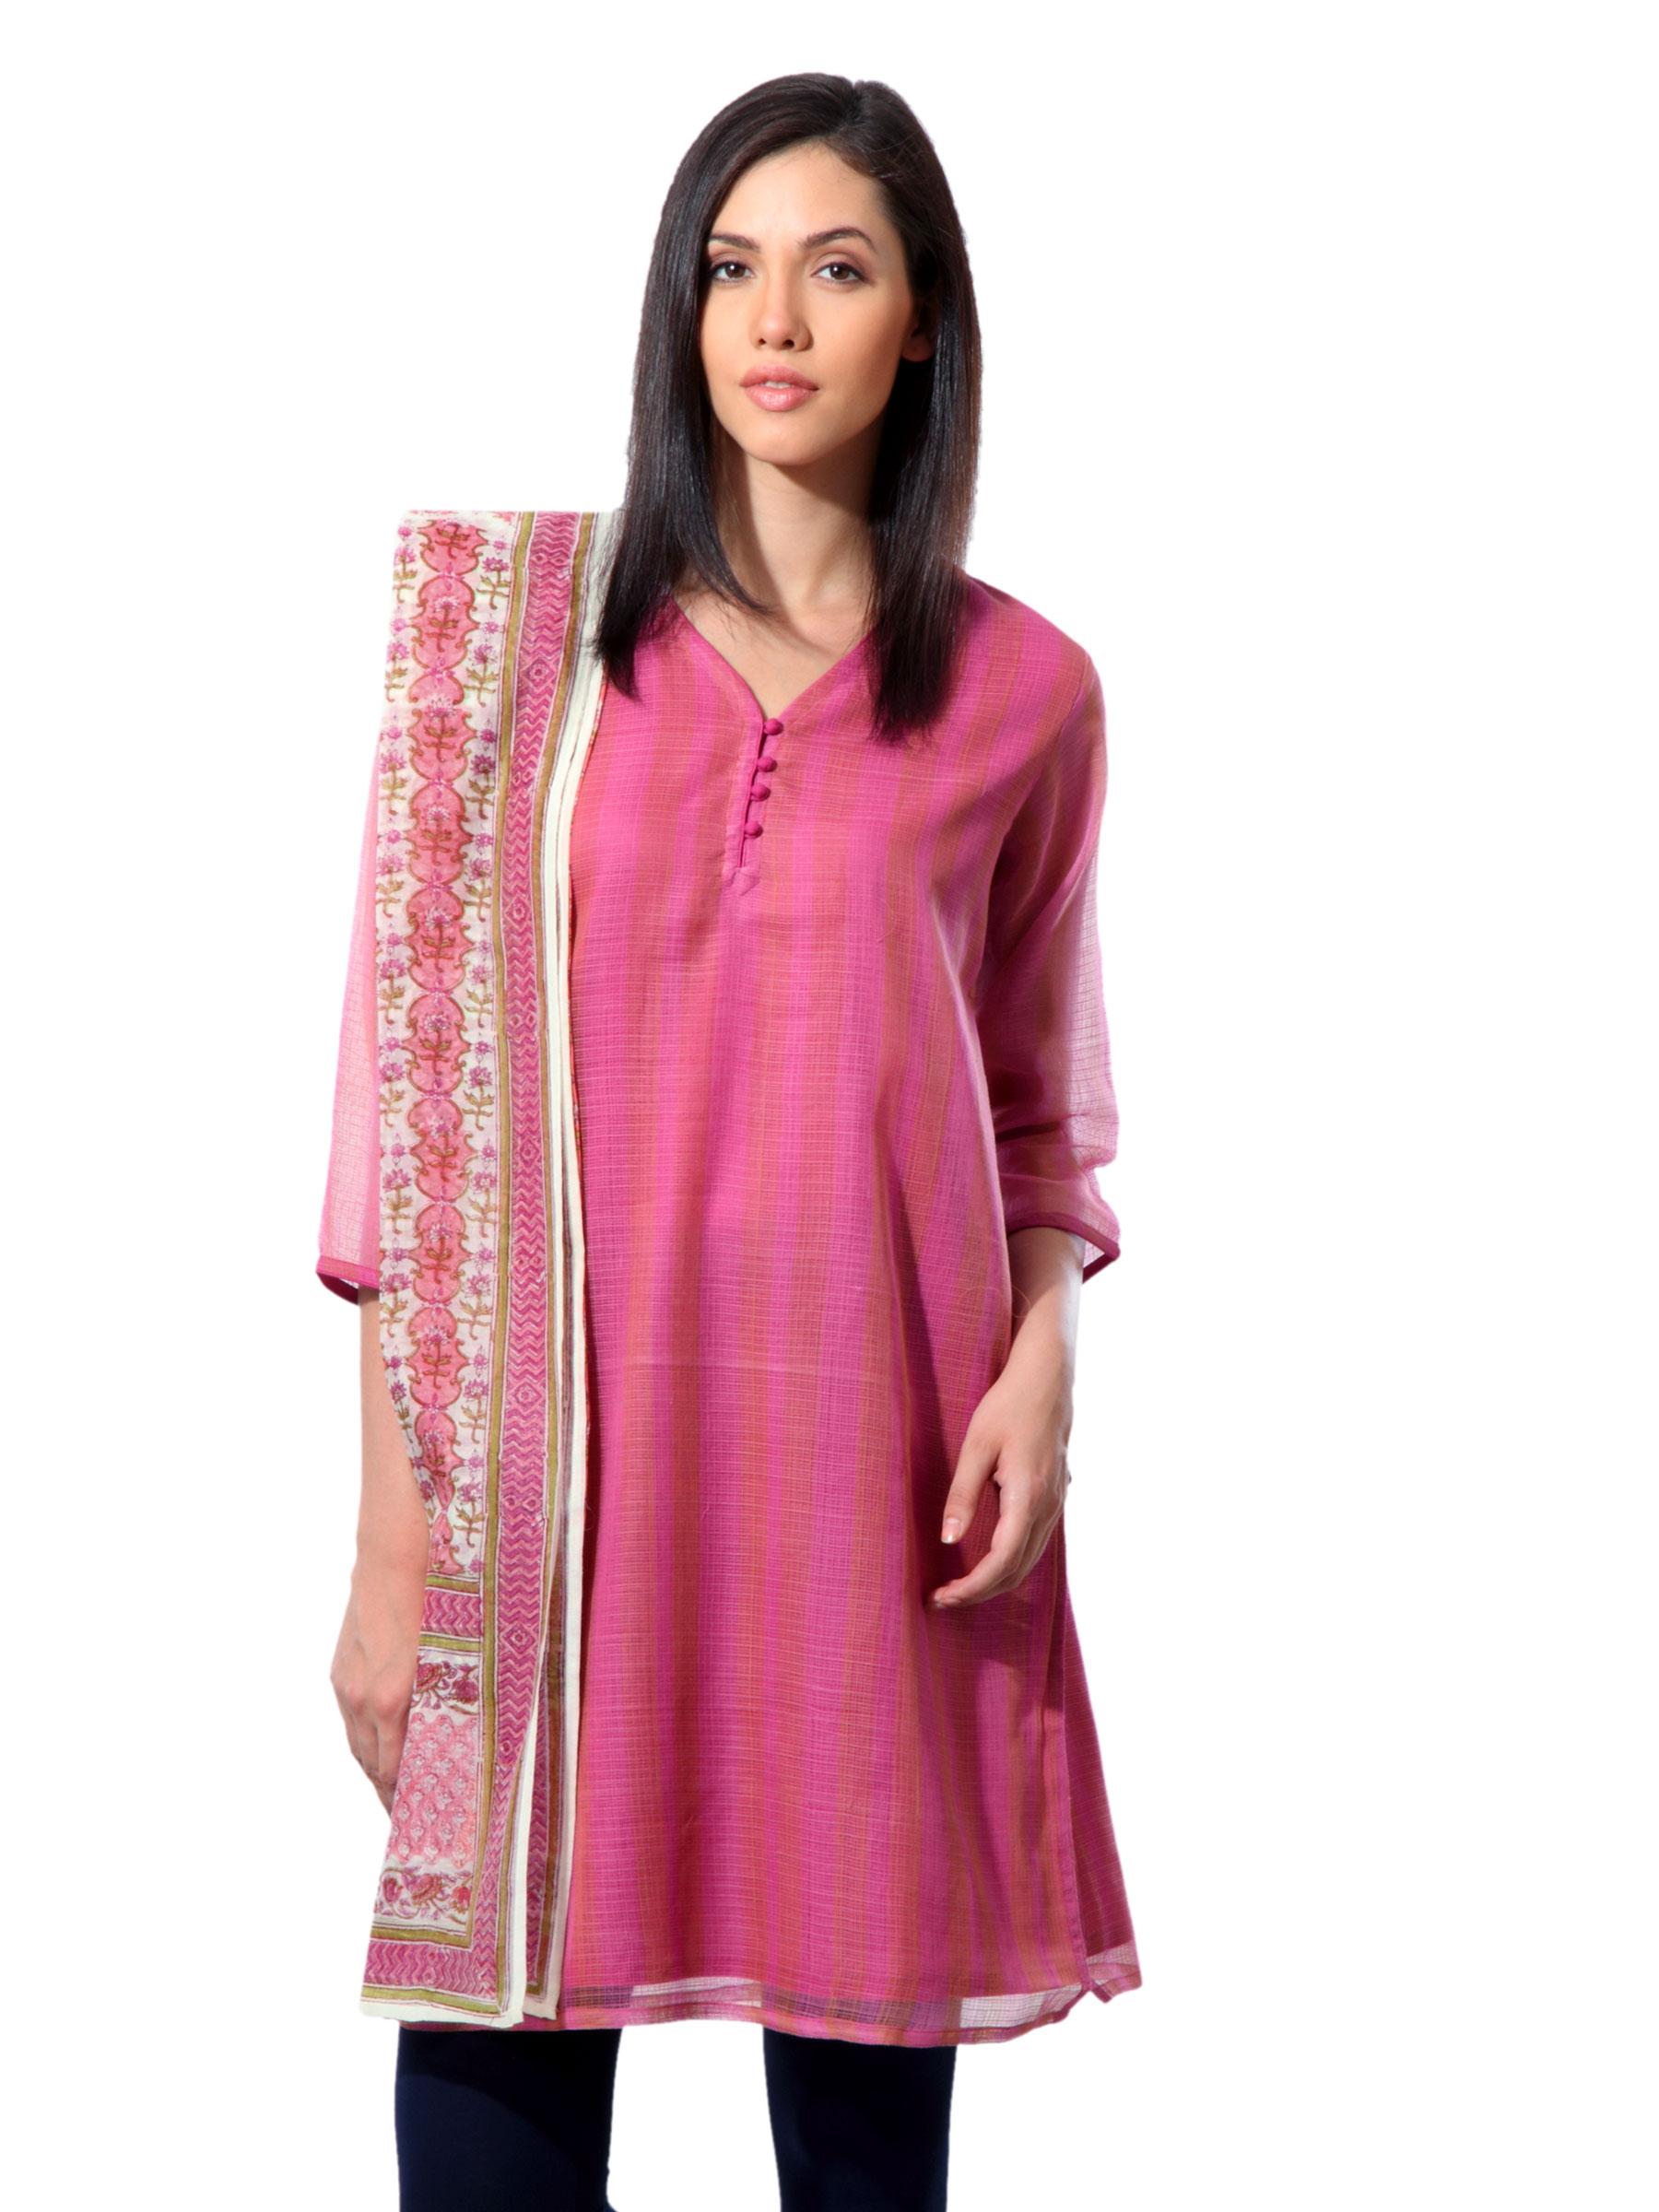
Fabindia Women Printed Pink Chanderi Stole
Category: Accessories / Stoles / Stoles
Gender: Women
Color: Pink
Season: Summer 2012
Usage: Ethnic